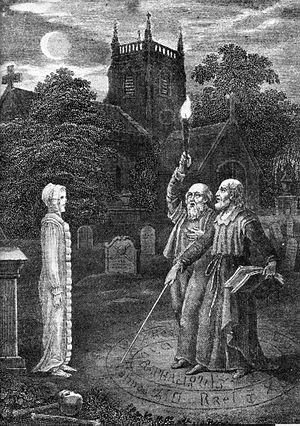
La magie noire réfère traditionnellement à l'utilisation du surnaturel ou de pouvoirs magiques à des fins maléfiques ou égoïstes. Du point de vue de la voie de la main gauche et de la main droite, la magie noire est le côté gauche malveillant, la magie blanche est la main droite, le côté bienveillant. De nos jours, certains trouvent que la définition de la « magie noire » n'est que la compilation des pratiques et rituels que certaines personnes réprouvent, n'ayant donc comme unique point commun, le point de vue de certains utilisateurs.